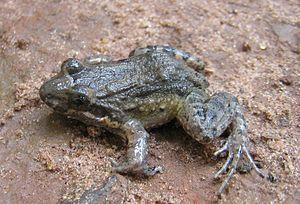
Leptodactylus podicipinus est une espèce d'amphibiens de la famille des Leptodactylidae.